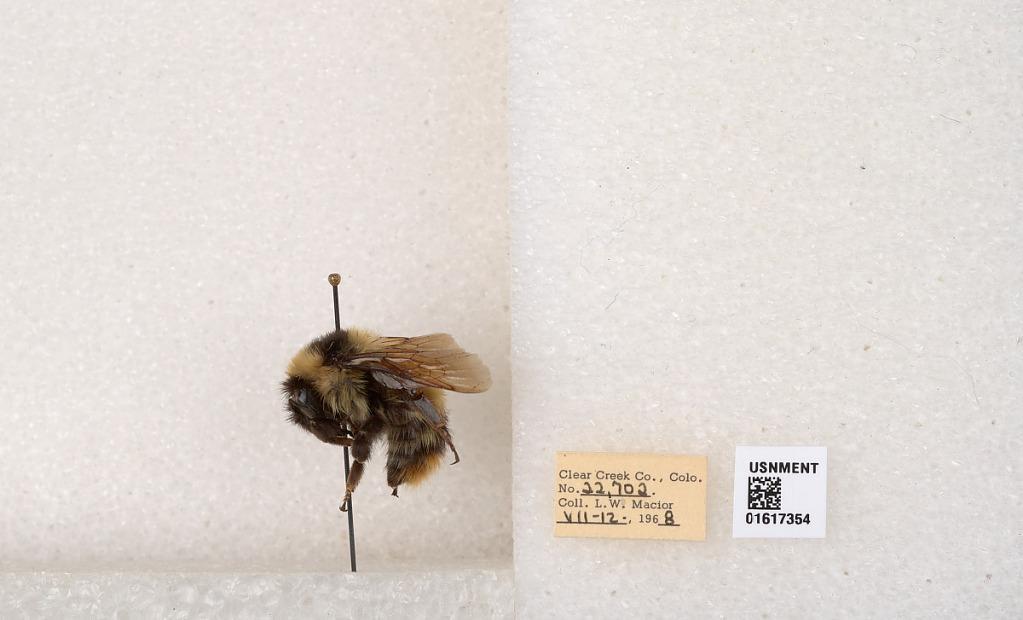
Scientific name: Bombus kirbyellus
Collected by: L. Macior
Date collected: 1968-7-12
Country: United States
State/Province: Colorado
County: Clear Creek
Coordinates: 39.6891, -105.644